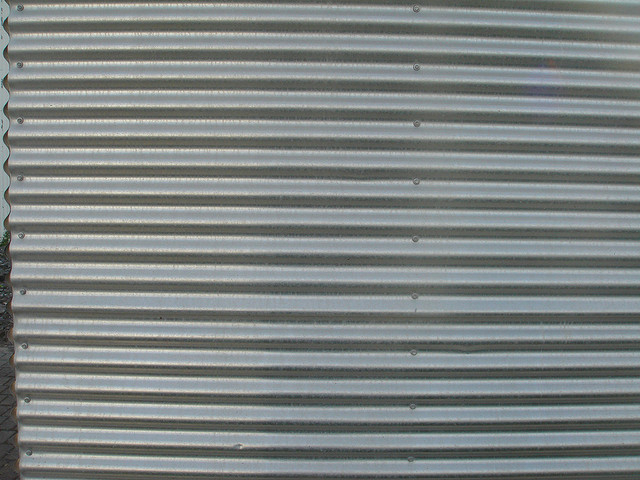
Texture: grooved